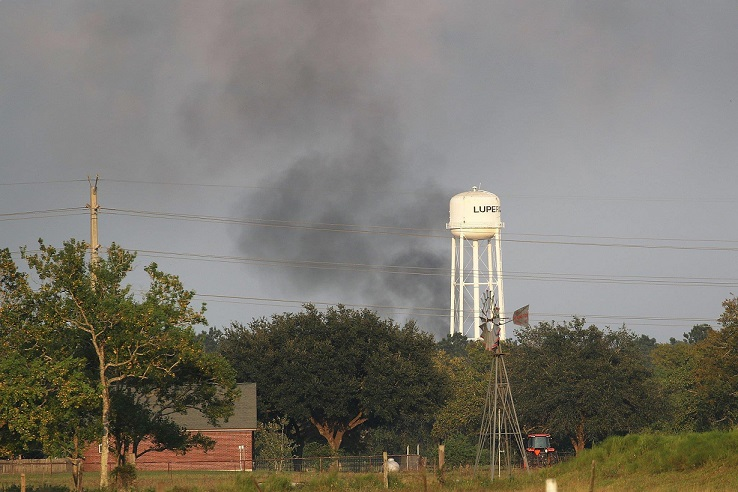
Fire: no
Smoke: yes